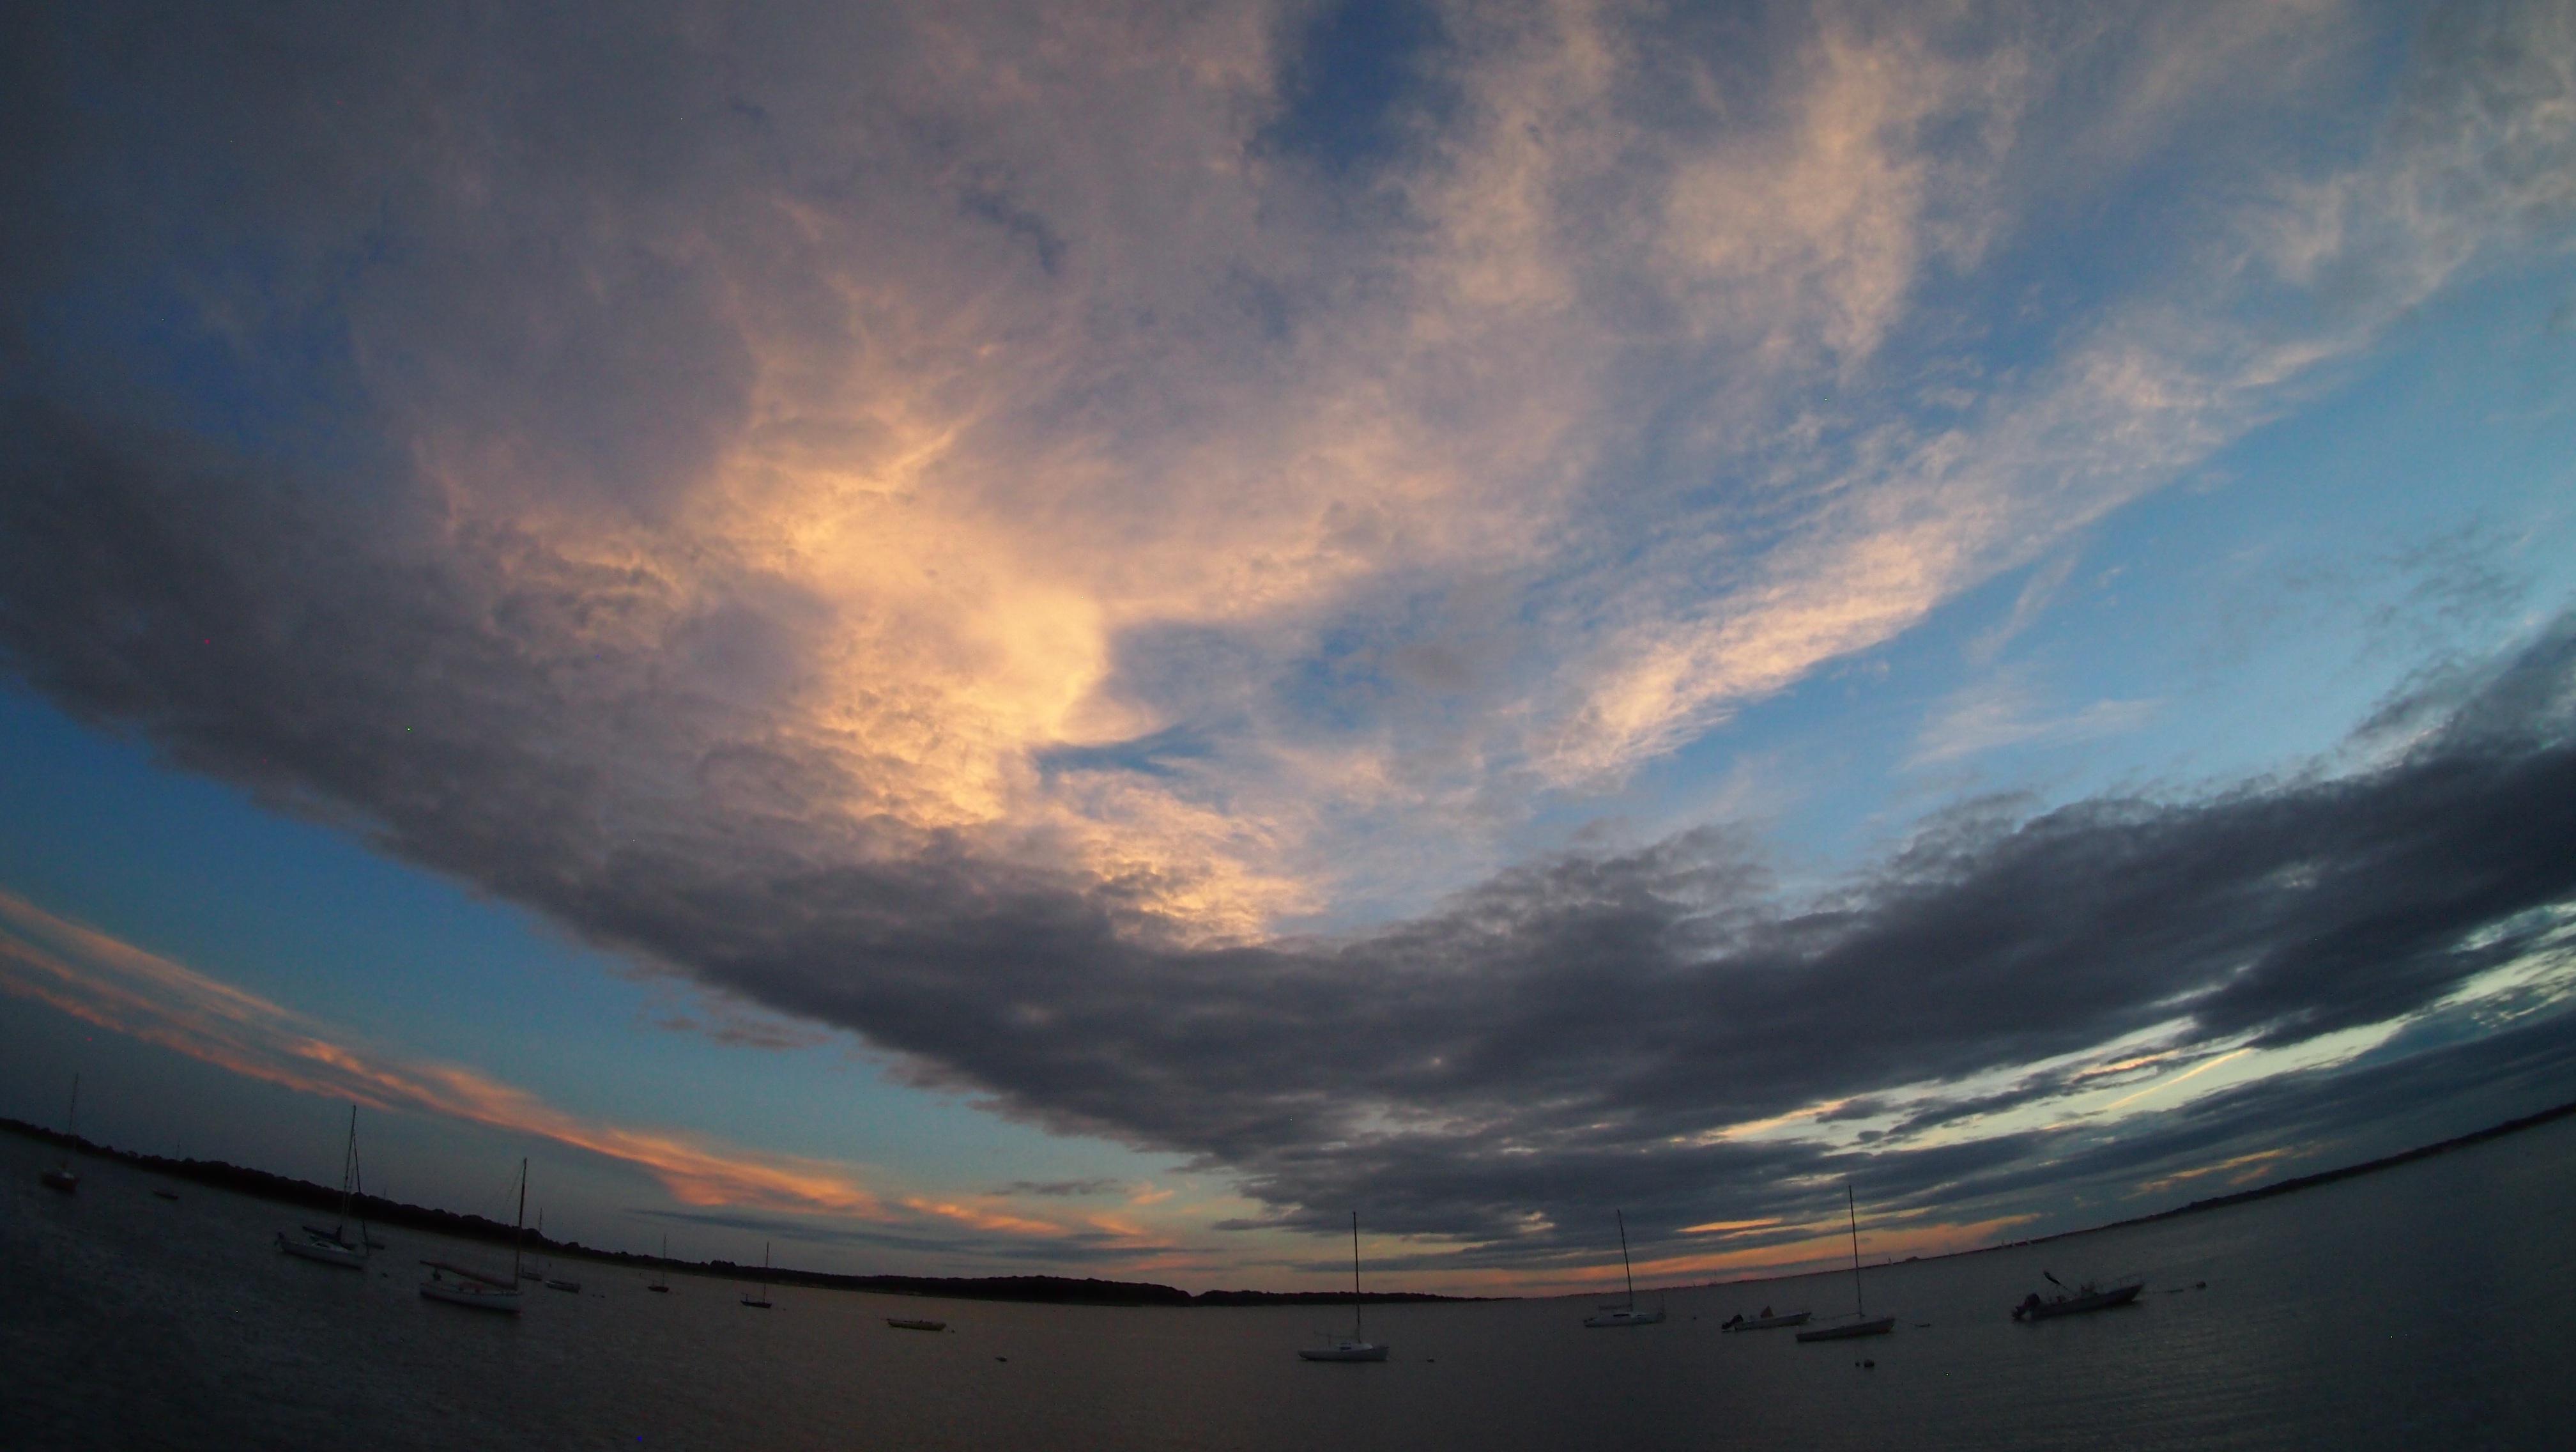
water, horizon, cloud, sky, sun, sunrise, sunset, sunlight, dawn, atmosphere, dusk, evening, reflection, usa, cumulus, clouds, abendstimmung, afterglow, evening sky, hyannis port, meteorological phenomenon, atmosphere of earth